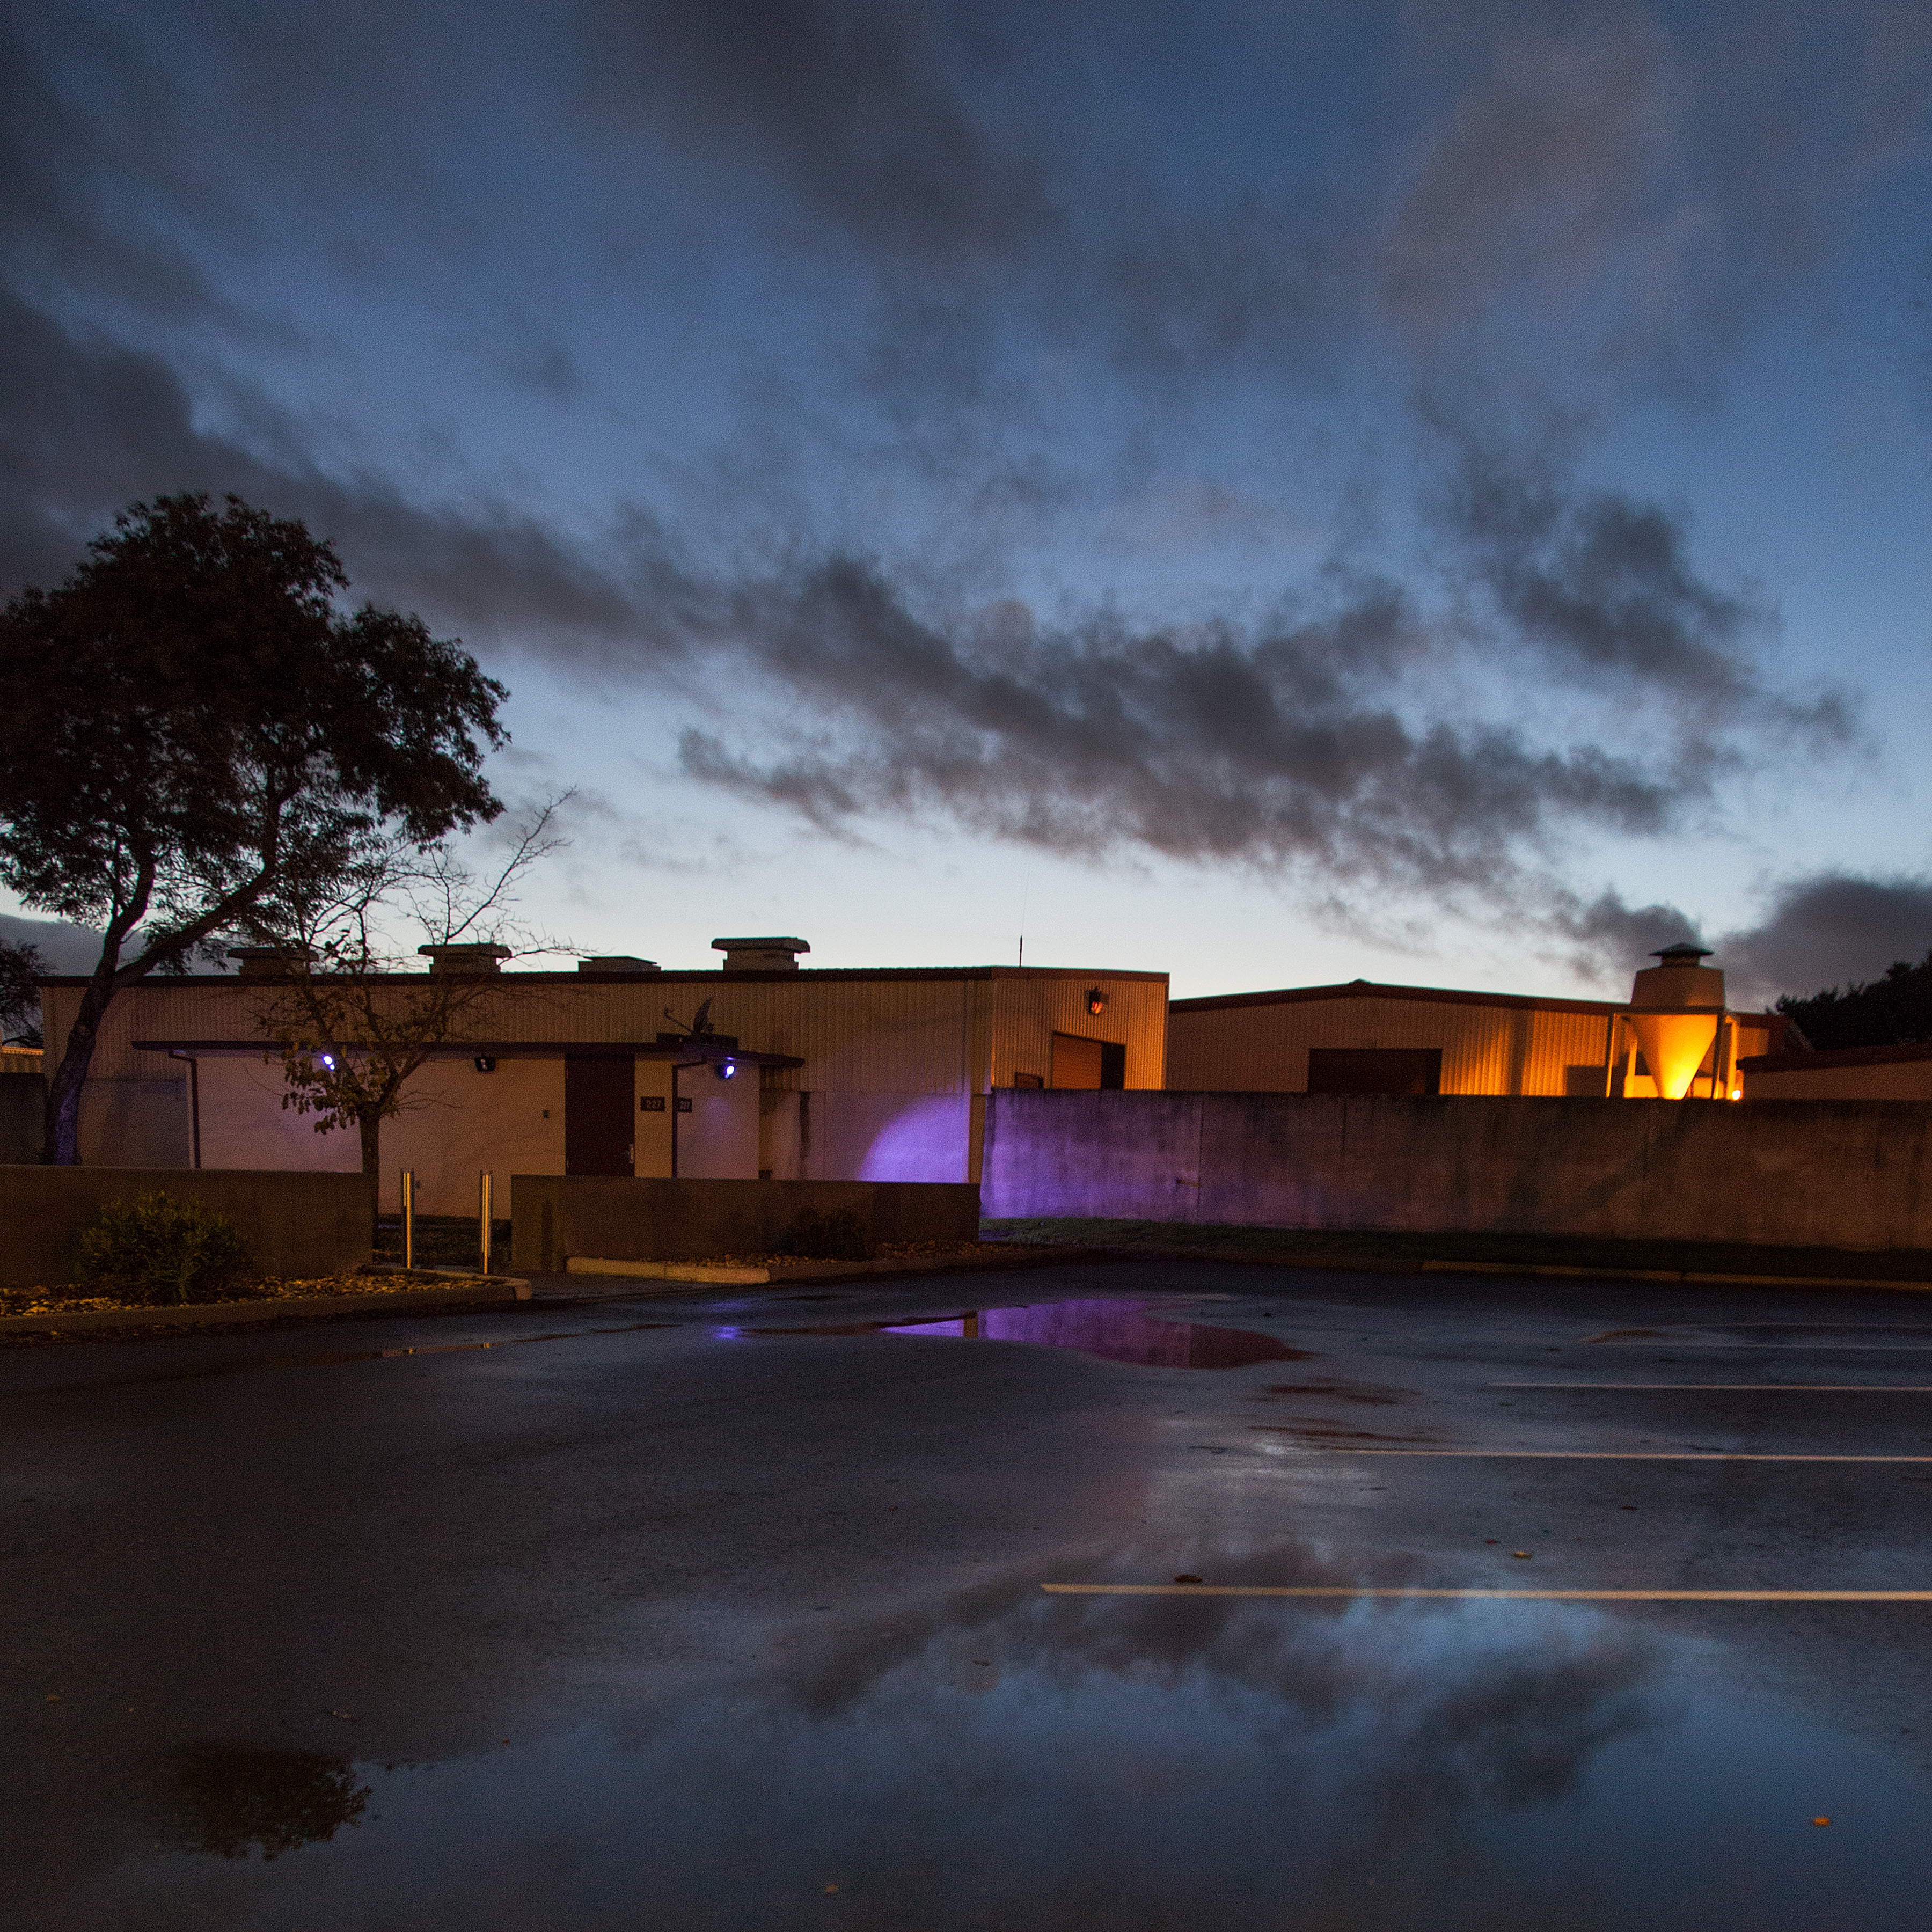
light, cloud, sky, sunrise, sunset, night, house, sunlight, morning, dawn, dusk, evening, reflection, darkness, 2016, 365, urban area